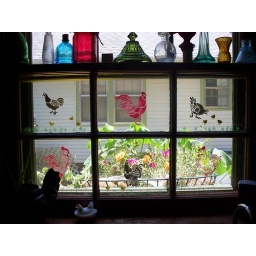
Moss Rose in Wire basket with morning glory. Chicken/Rooster stencil kitchen window